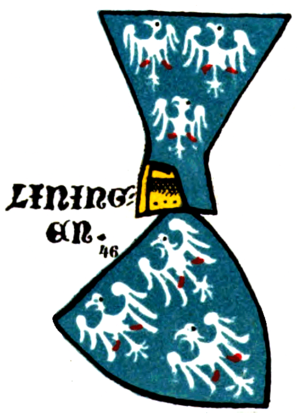
Jean Frédéric de Leiningen-Dagsbourg-Hartenbourg est né à Hartenbourg le 18 mars 1661 et meurt le 7 février 1722. Il était le fils du comte Frédéric-Henri de Leiningen-Dagsbourg-Hartenbourg et de Sybille de Waldeck-Wildungen.